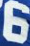
Number: 6